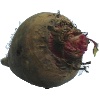
Label: Beetroot 1